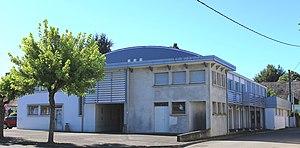
Salle des fêtes de Bazet (Hautes-Pyrénées)
Bazet est une commune française située dans le département des Hautes-Pyrénées, en région Occitanie.